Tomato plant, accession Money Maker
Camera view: vertical (180 deg); turntable rotation: 90 degrees
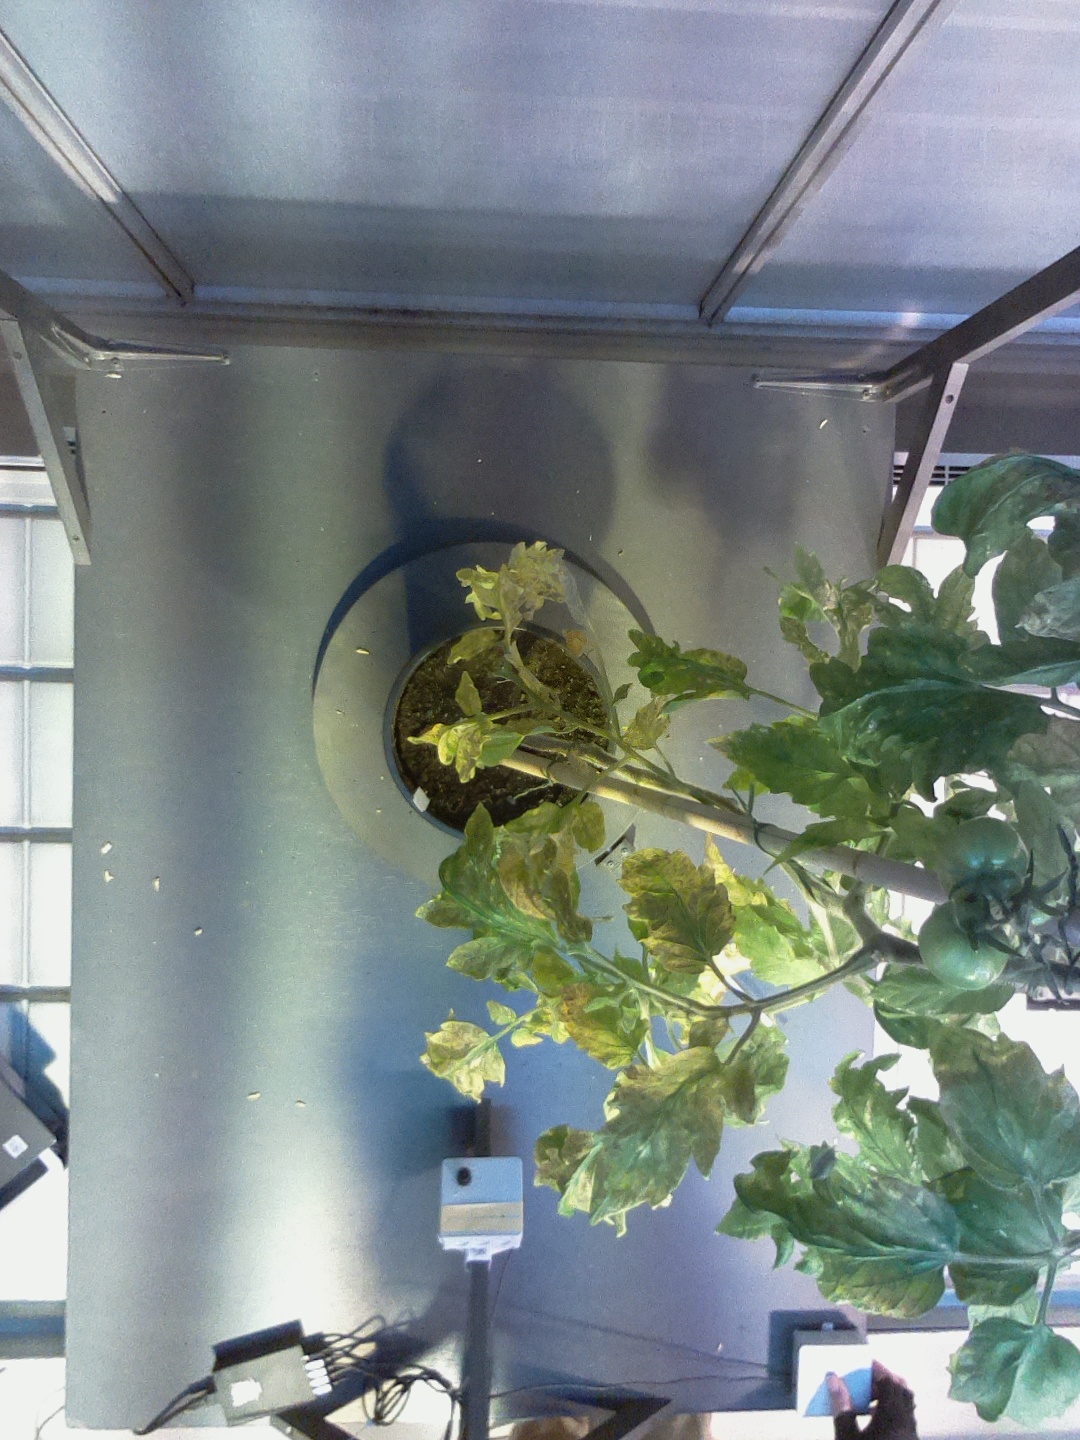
BBCH growth stage 74: 40%-50% of final fruit size